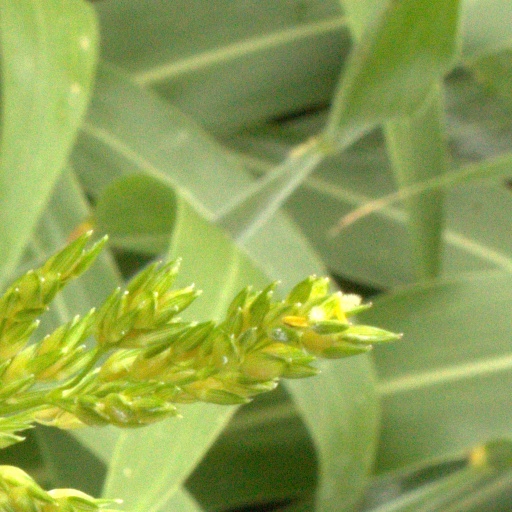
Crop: sorghum